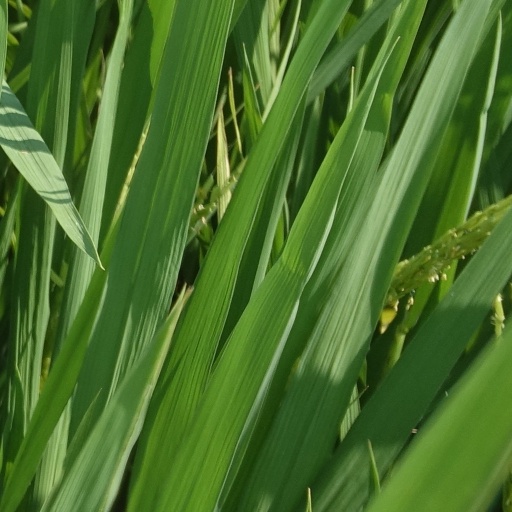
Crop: rice